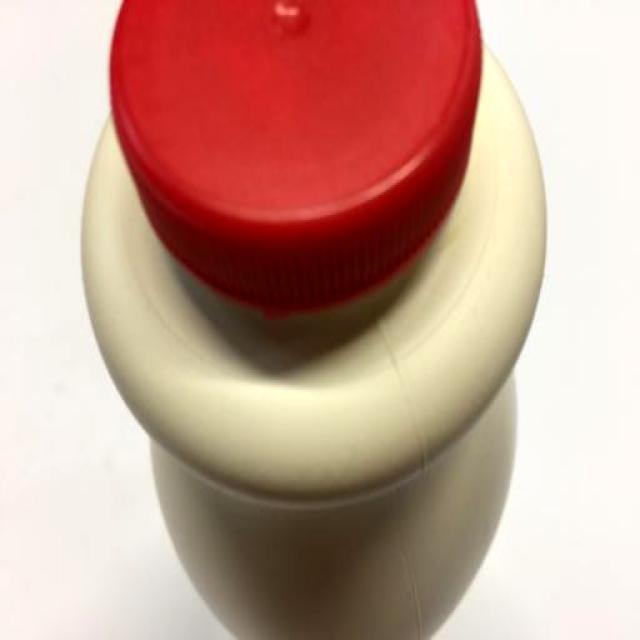
Label: Plastic